Toro (comics)

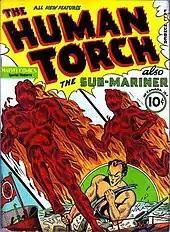
Toro makes his first appearance (right) appearing alongside his mentor the original Human Torch. From "Human Torch Comics" #2

Thomas Raymond was born in New York City to parents who were laboratory assistants to Phineas Horton, creator of the original Human Torch. After their employment with Horton ended, they were killed in a train derailment. Toro himself was found at the site of the accident by a traveling circus completely unscathed despite the blaze from the wreckage raging around him. He was found to have a natural immunity to fire. Adopted by the circus, his abilities were used to draw attention.